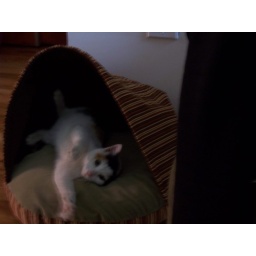
flying in the new bed